Océane Dodin

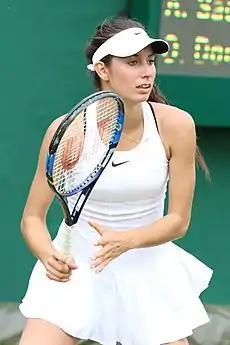
Dodin, 2016

The start of the year was not promising for Dodin. She failed in qualifying at Brisbane and Hobart, followed up with a first-round loss at the Australian Open. This brought her back to the ITF Circuit. However, from late January until April, she reached four ITF semifinals, including two $50k-level tournaments — at Andrézieux-Bouthéon and Croissy-Beaubourg. In April, she passed qualifying at two WTA events — the Stuttgart Open and Prague Open. Then, at the Madrid Open, she tried to make her Premier 5/Mandatory main-draw debut but failed in qualifying. At the French Open, she was handed a wildcard, but lost to former No. 1, Ana Ivanovic. After losing in the Wimbledon qualifying, she reached the final of the $100k Contrexéville clay court tournament. She lost to compatriot Pauline Parmentier.